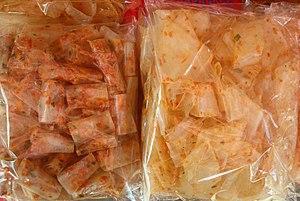
Galettes de riz et ingrédients
Les galettes de riz, appelées en vietnamien : bánh tráng, très fines, sont constituées d'une pâte de farine de riz, d'eau et de sel.